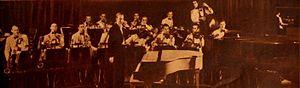
The Very Thought of You est une célèbre chanson d'amour standard de jazz, écrite et composée par l'auteur-compositeur chef d'orchestre britannique Ray Noble. Elle est enregistrée pour la première fois en 78 tours en 1934, chez Victor Talking Machine Company - La voix de son maître par le célèbre crooner de jazz britannique de l’époque Al Bowlly, accompagné au piano stride par Monia Litter, puis par l'orchestre big band jazz de Ray Noble. Il fait partie du standard des crooners entre autres de Nat King Cole ou Frank Sinatra...